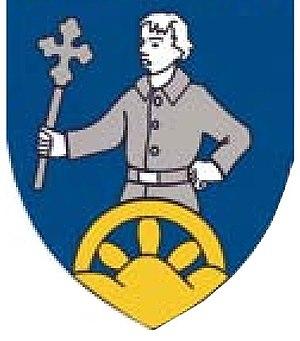
Bad Erlach est une commune autrichienne du district de Wiener Neustadt-Land en Basse-Autriche.